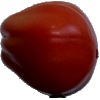
Label: tomato_heart